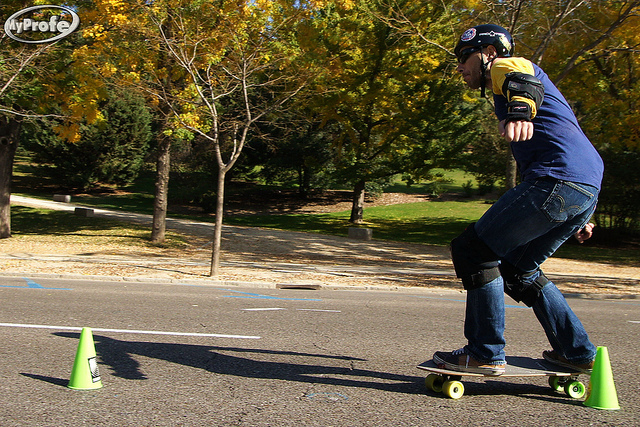
user: Given an image and a question. Answer the question in a short answer. Question: What brand of skateboard is he riding? Short Answer:
assistant: element